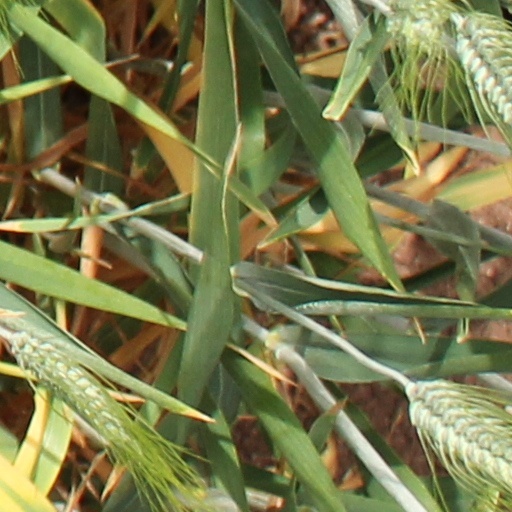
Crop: wheat